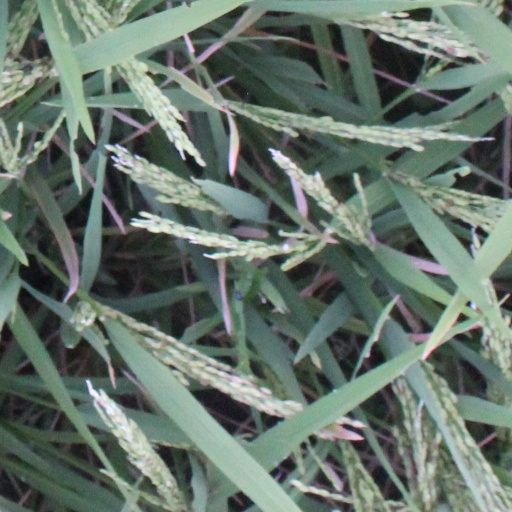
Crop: rice